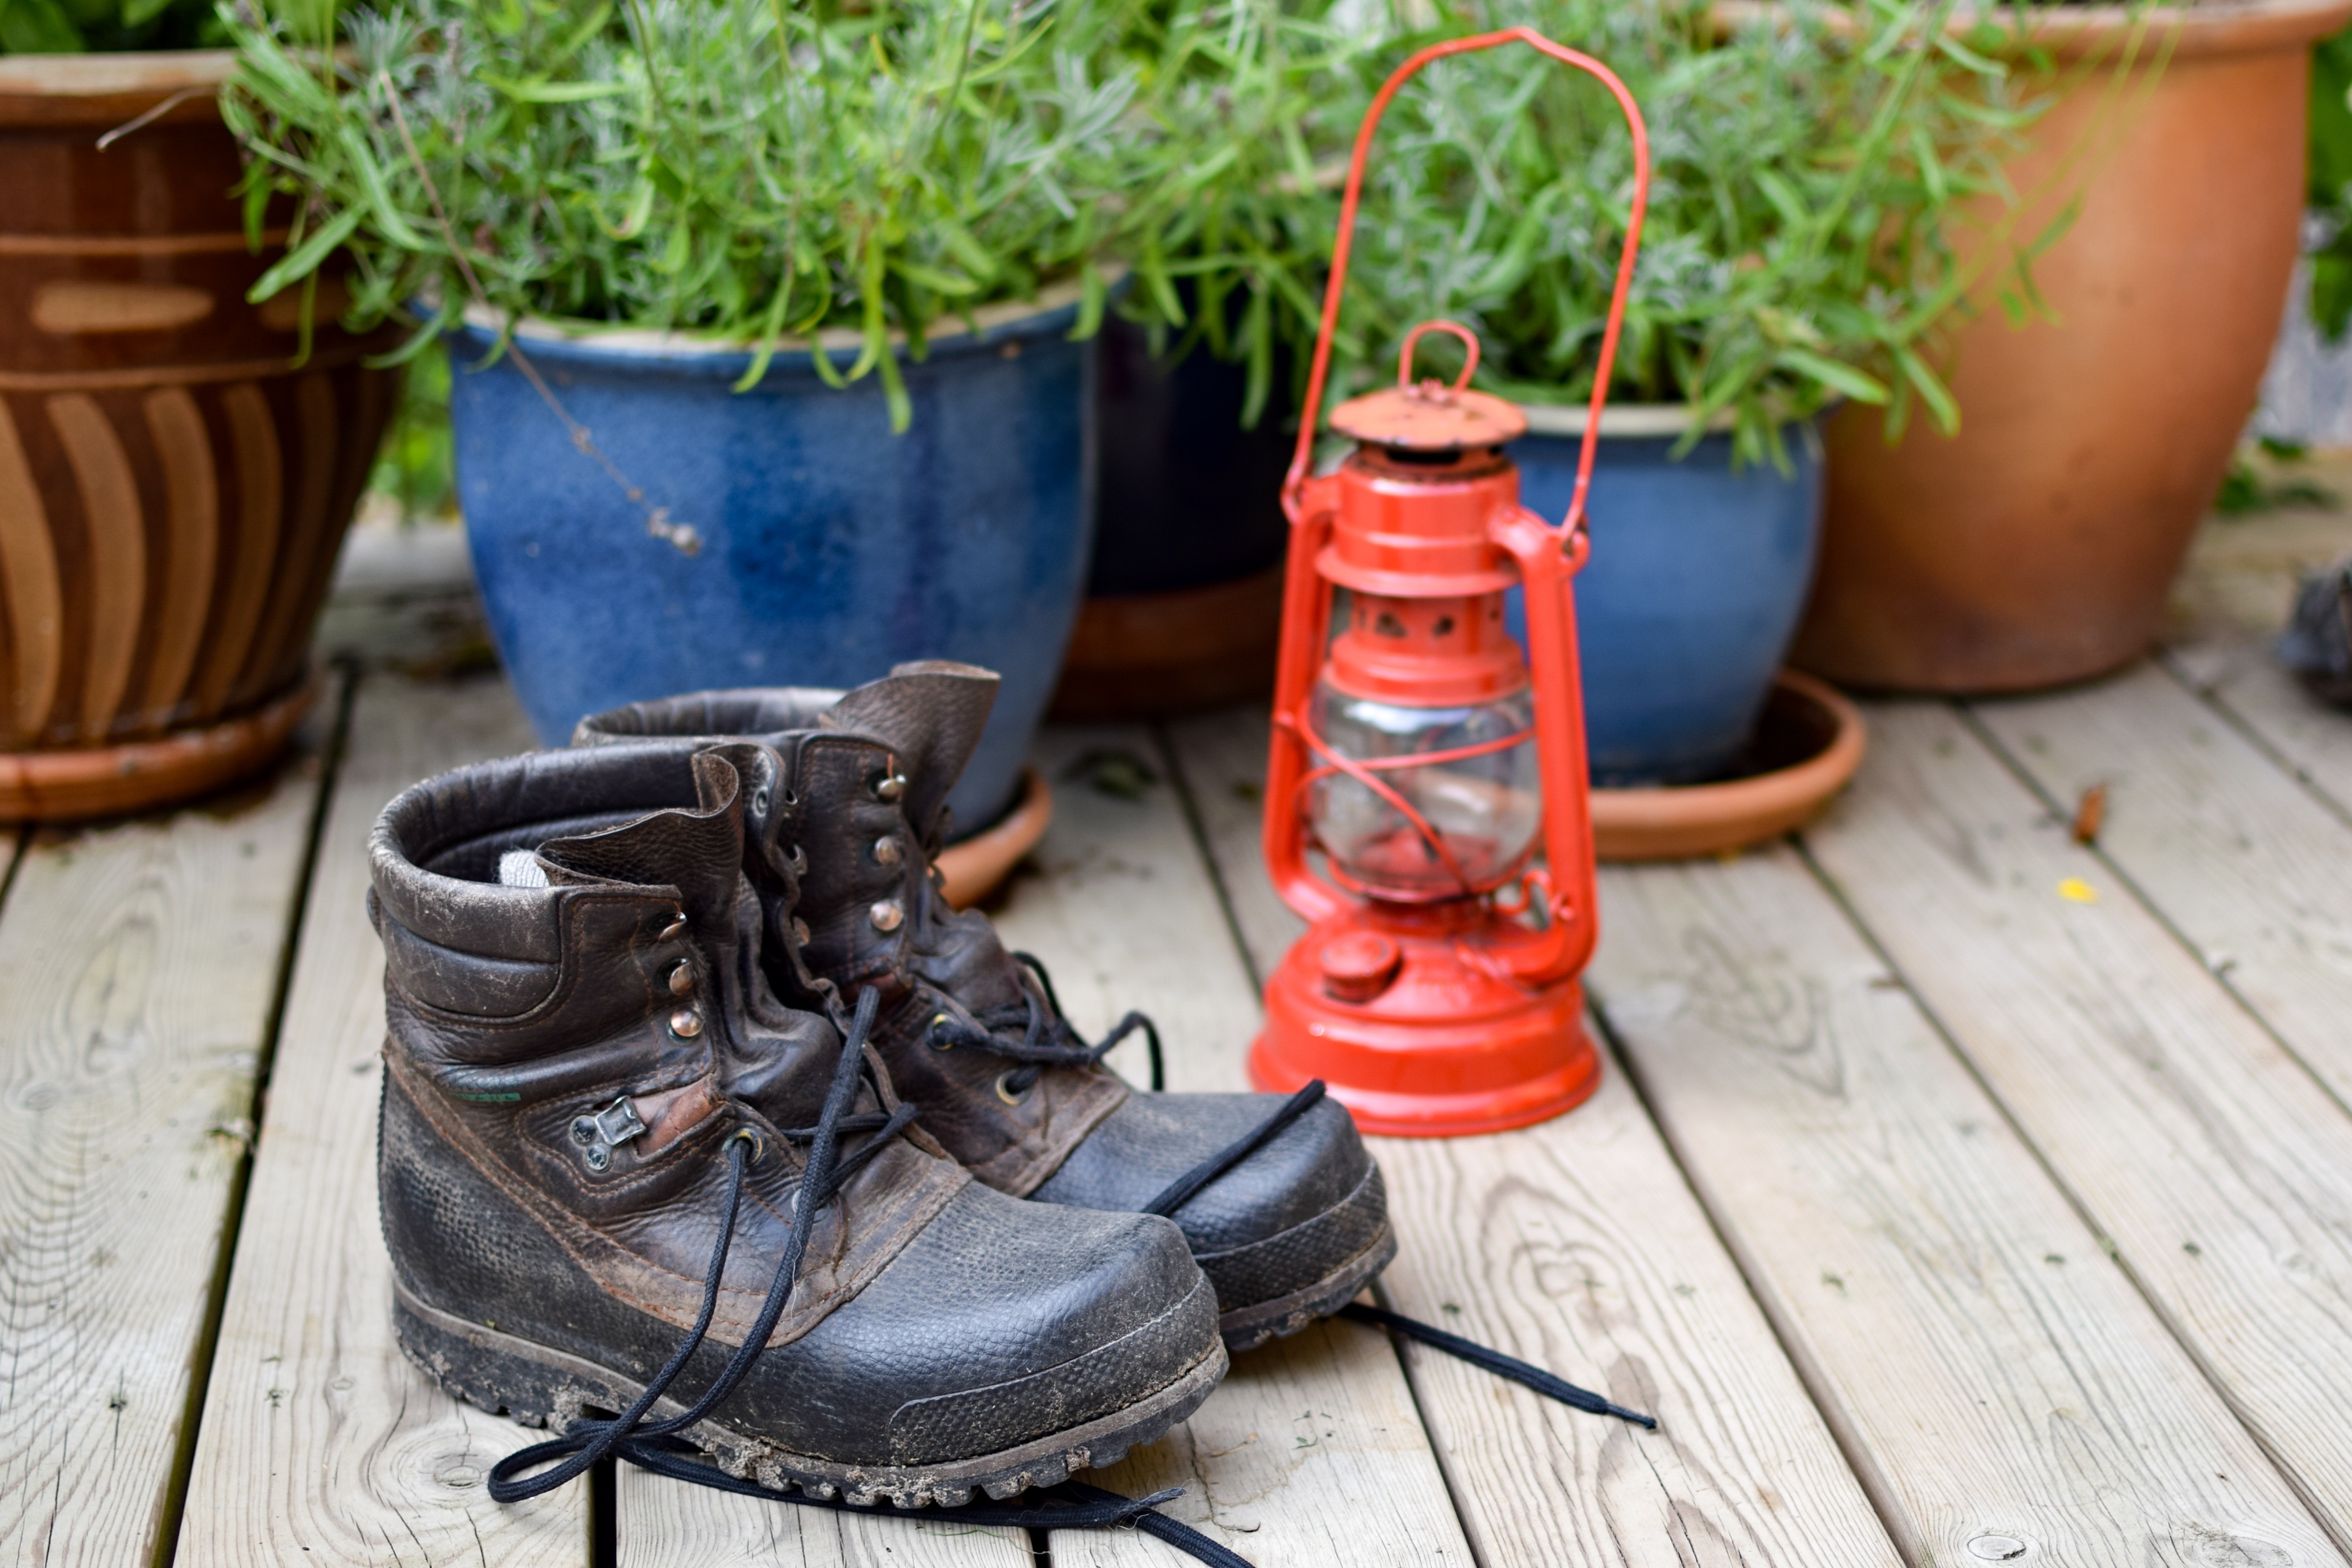
outdoor, shoe, boot, spring, boots, footwear, outdoor life, man made object, outdoor shoe